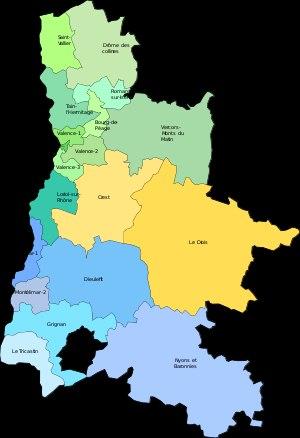
Le département de la Drôme est un département français situé dans le sud-est de la France, et dont le nom vient de la rivière du même nom. Il fait partie de la région Auvergne-Rhône-Alpes. L'Insee et la Poste lui attribuent le code 26. Sa préfecture est Valence.
Le département de la Drôme compte 19 cantons depuis fin mars 2015, à la suite du redécoupage cantonal de 2014. De fin 1984 à fin mars 2015, il en comptait 36.